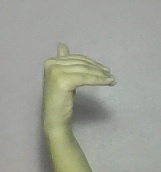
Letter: khaa